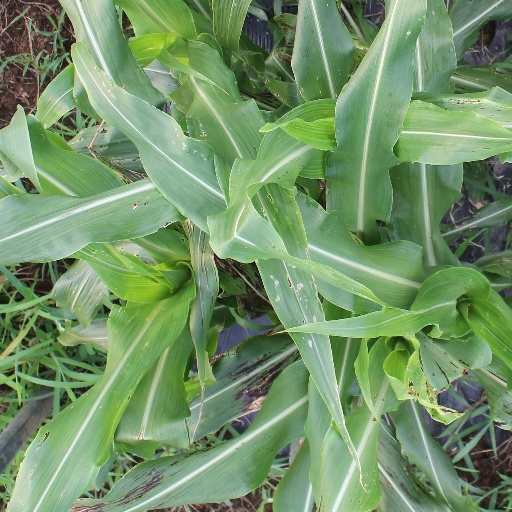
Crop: sorghum